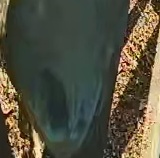
Face region: mouth_nostrils (mouth_chin_nostrils_and_profile)
Pain indicator: not_present